Daniel Woge

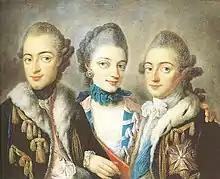
"Duke Adolphus Frederick IV and His Siblings", Staatliches Museum Schwerin.

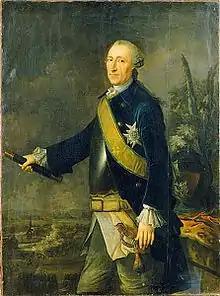
"Reinhold Johan von Lingen"

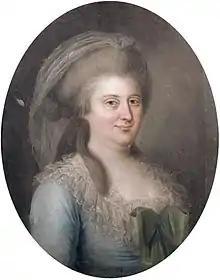
Portrait of Louisa of Saxe-Gotha-Altenburg (1756–1808)

The British Royal Collection houses three works by him, all oil on canvas: